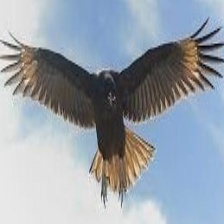
Species: STRIATED CARACARA
Scientific name: PHALCOBOENUS AUSTRALIS